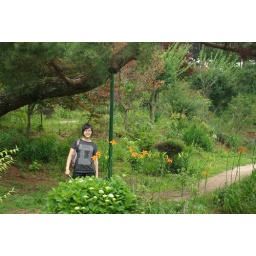
Euny on a path at the temple -- orange lilies and other flowers in full bloom